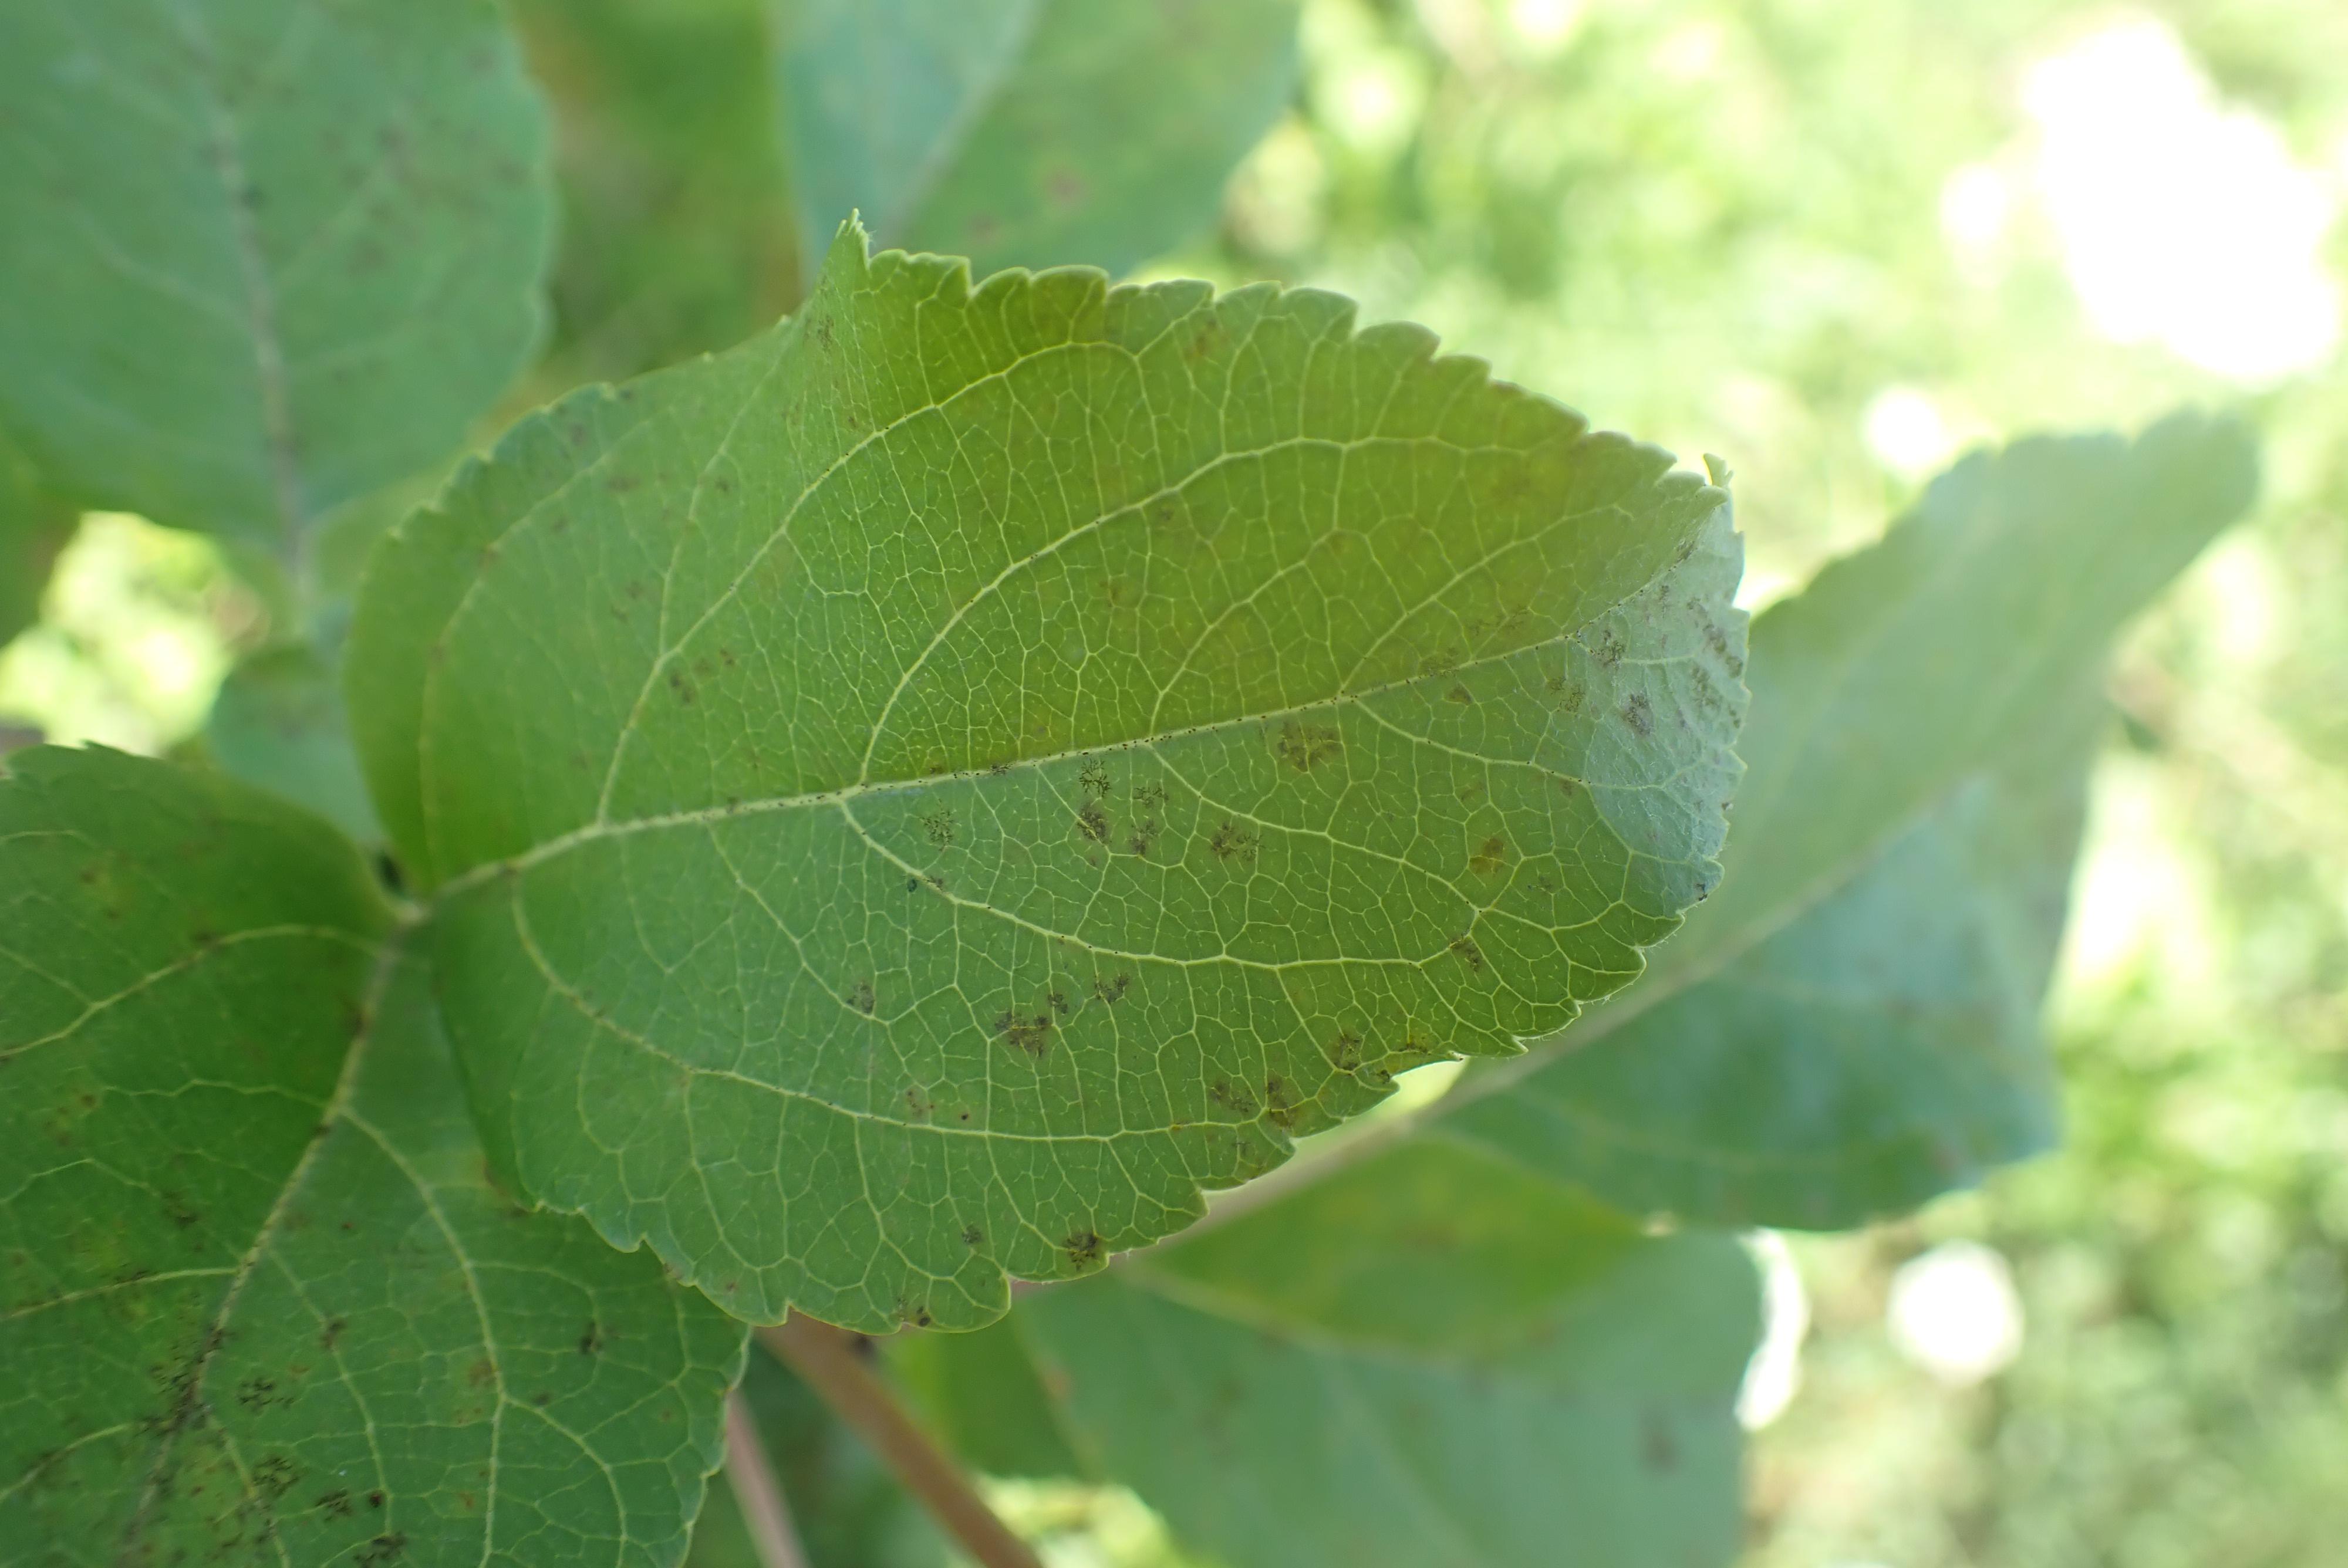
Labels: scab